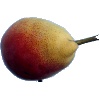
Label: Pear 2